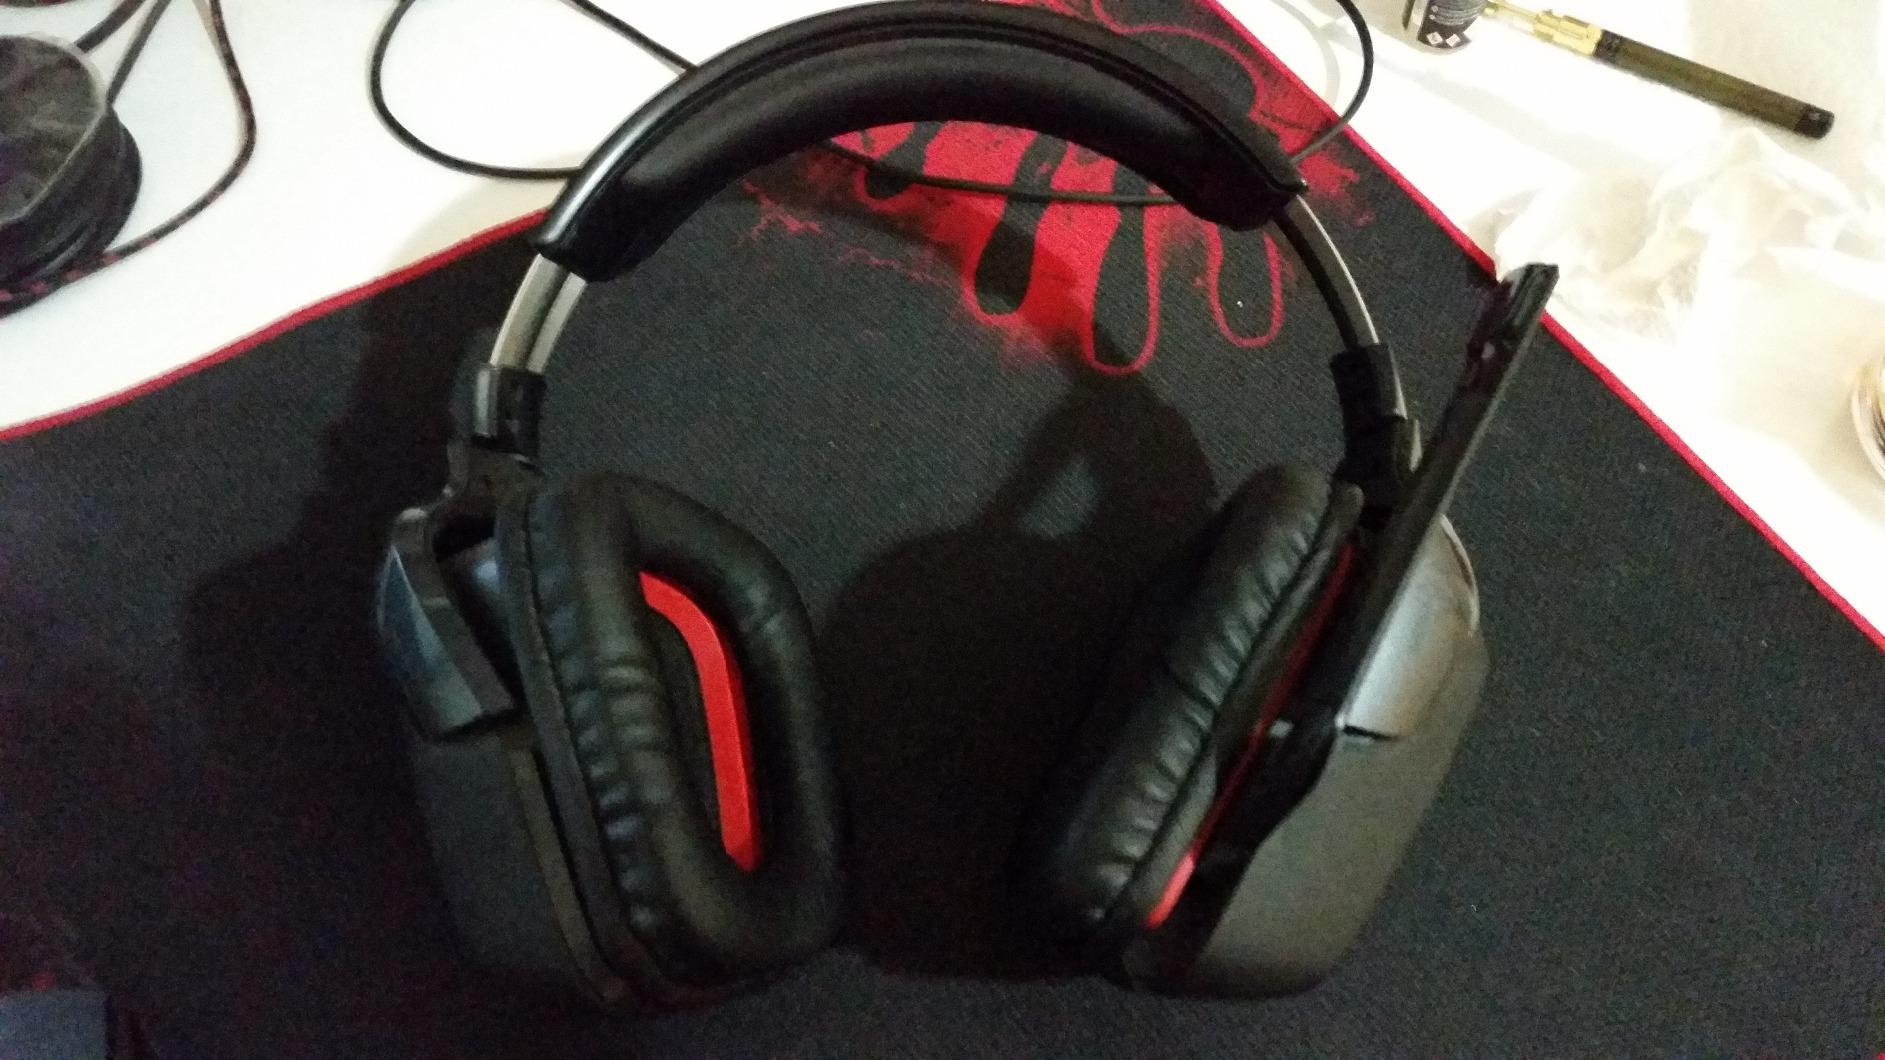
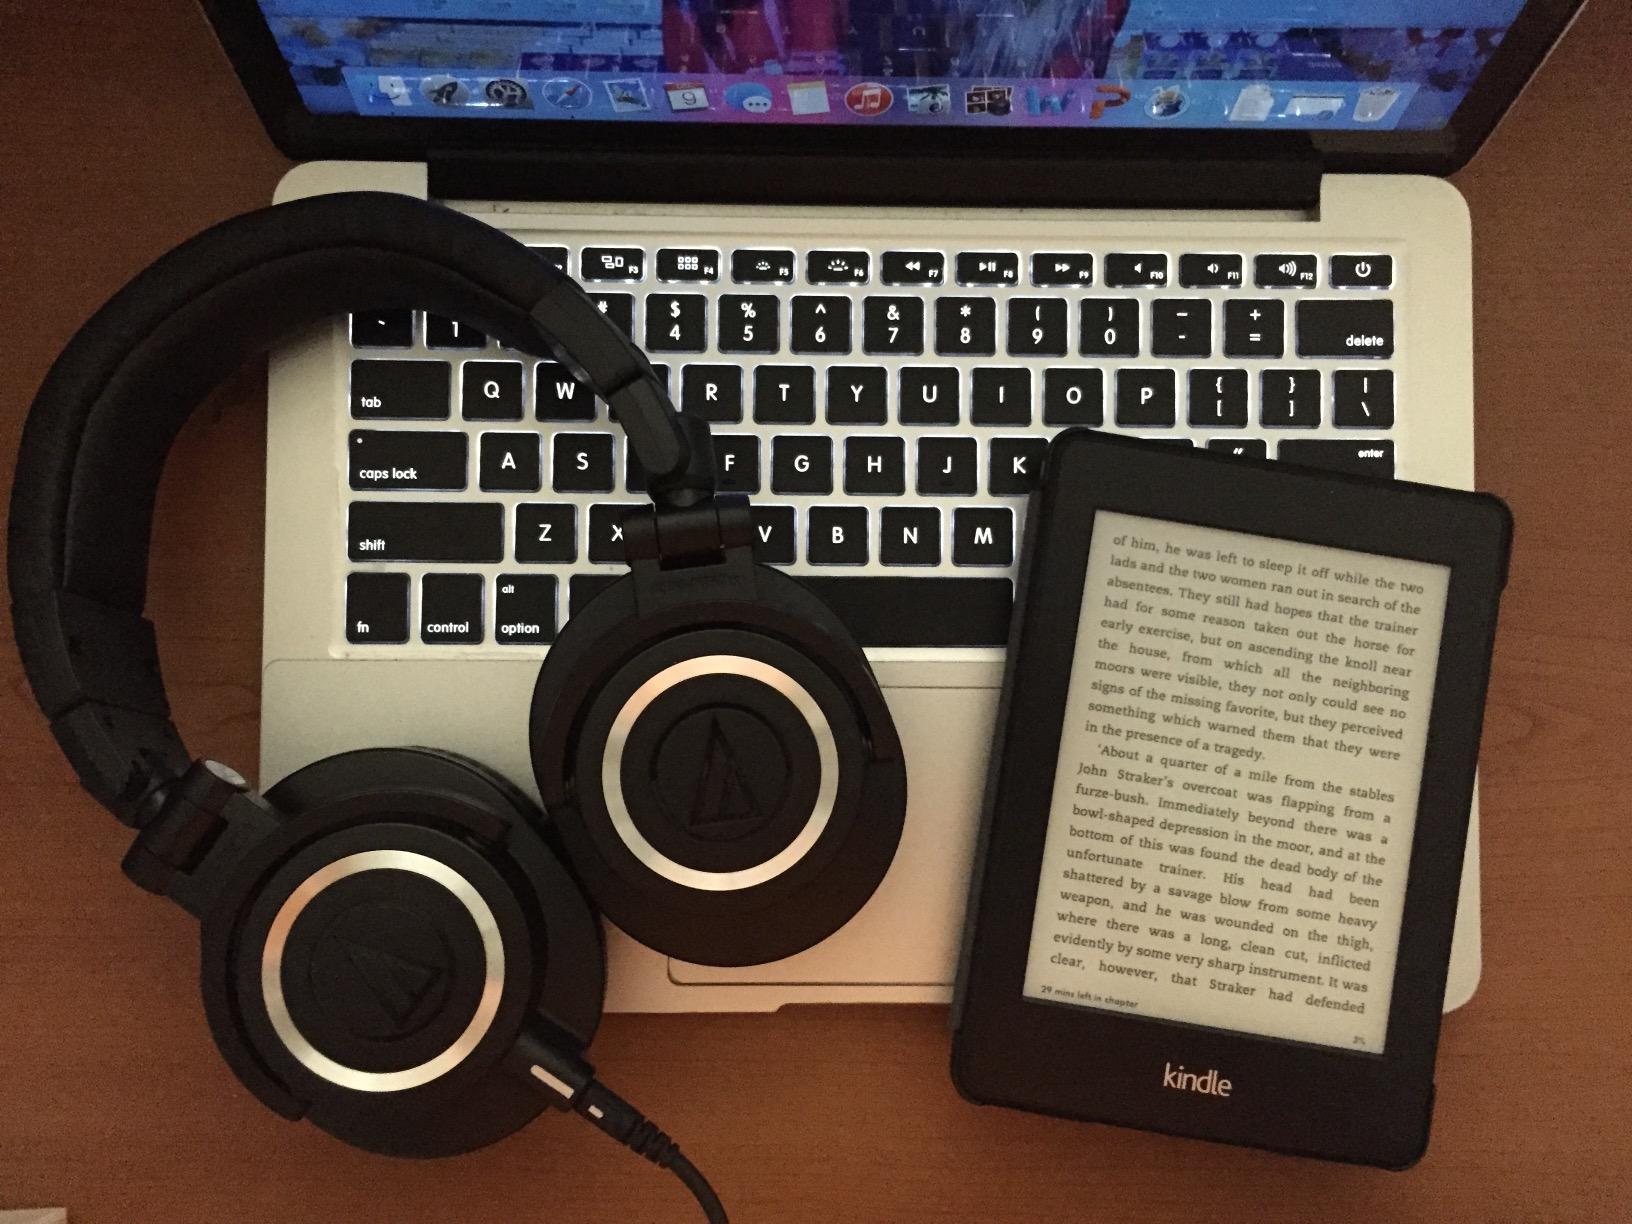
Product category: headphones
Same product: no